History of the Philippines

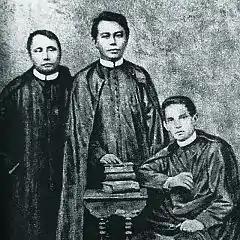
Filipino Mestizo priests Mariano Gomez, José Burgos, and Jacinto Zamora collectively known as the Gomburza was wrongly executed after 1872 Cavite mutiny. It sparked the movements that would later bring about the revolution that would end Spain's control of the archipelago.

Spanish Manila was seen in the 19th century as a model of colonial governance that effectively put the interests of the original inhabitants of the islands before those of the colonial power. As John Crawfurd put it in its History of the Indian Archipelago, in all of Asia the "Philippines alone did improve in civilization, wealth, and populousness under the colonial rule" of a foreign power. John Bowring, Governor General of British Hong Kong from 1856 to 1860, wrote after his trip to Manila: